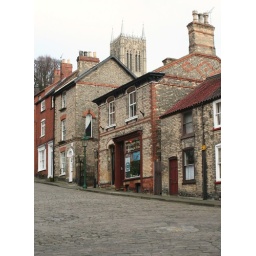
steep hill showing the cathedral in the back ground